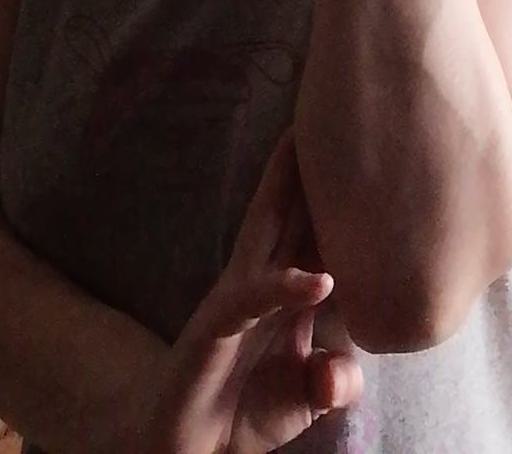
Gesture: no_gesture